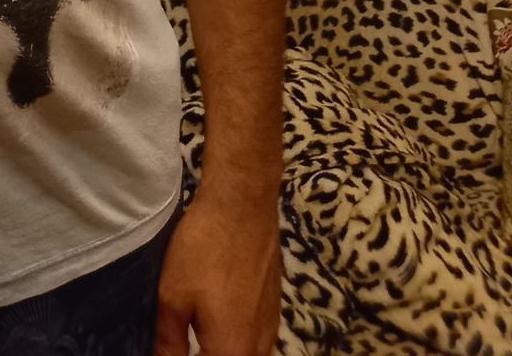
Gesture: no_gesture